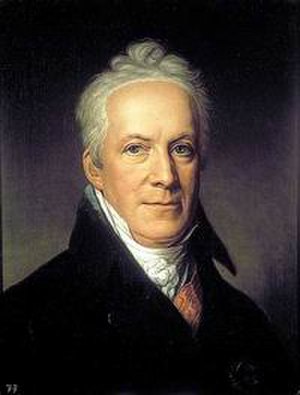
Karl August von Hardenberg
Karl August von Hardenberg
Carl August von Hardenberg eller Karl August friherre von Hardenberg var en preussisk statsmand og reformator. Han var preussisk udenrigsminister fra 1804. I 1807 blev han ledende minister og i 1810 blev han preussisk statskansler. Han fik gennemført en række vigtige reformer af forvaltning, erhvervsliv og uddannelse og tog også initiativet til bondebefrielse og ligestillingen af jøderne som statsborgere i 1812. Han gik ind for en liberal forfatningsstat og øgede medbestemmelse for borgerne. Indføringen af en forfatning fik han alligevel ikke gennem.